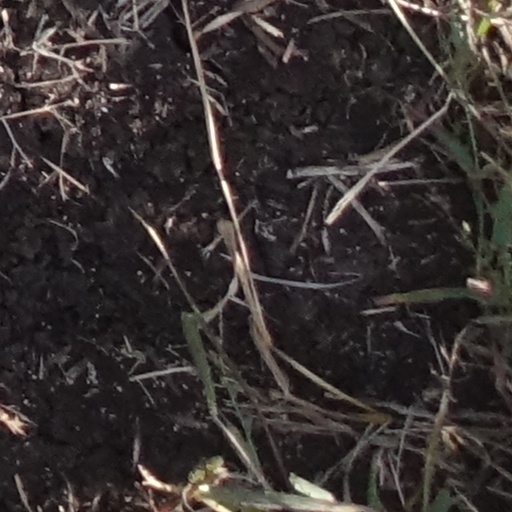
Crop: sorghum